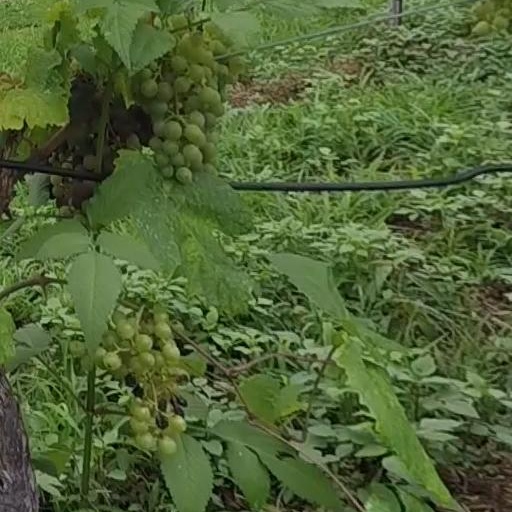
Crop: grape